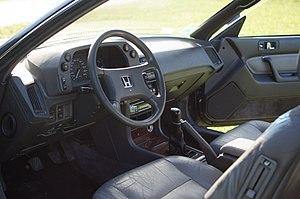
La Honda Legend est une berline luxueuse fabriquée par le constructeur japonais Honda. Il s'agissait initialement d'un véhicule développé avec MG Rover sur la base de la Rover 800. Ce fut le premier véhicule de série Honda doté d'un moteur V6.